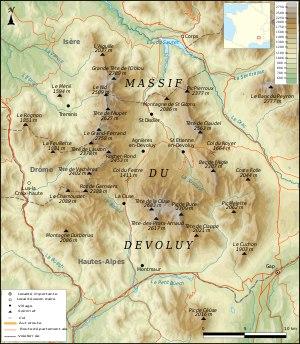
Le massif du Dévoluy est un massif subalpin à cheval entre les Alpes du Sud et les Alpes du Nord.